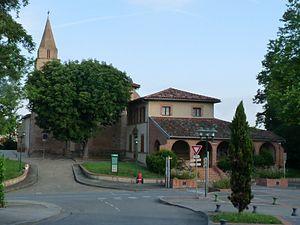
Centre du vieux bourg, Auzielle, Haute-Garonne, France
Auzielle est une commune française située dans le département de la Haute-Garonne en région Occitanie. Elle fait partie de la communauté d'agglomération du Sicoval.